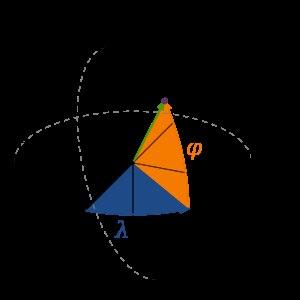
La question de l'orientation chez les oiseaux est une énigme majeure chez les scientifiques. En effet, plusieurs théories sur ce sujet se complètent et se contredisent : aucune théorie n'a été démontrée à ce jour, mais les expériences réalisées sur les oiseaux ont permis, malgré tout, de se positionner face à ce problème.
L'orthodromie désigne le chemin le plus court entre deux points d'une surface. Sur une sphère, c'est le plus petit des deux arcs du grand cercle joignant les deux points.